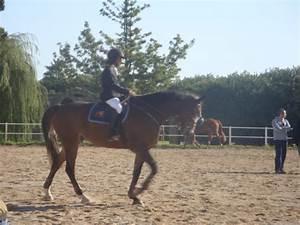
horse